Dallas Stars

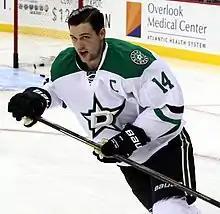
Leading the league in points, Stars' captain Jamie Benn pictured in October 2014. He won the Art Ross Trophy for the 2014–15 season. Benn was also named captain of the Stars prior to the 2013–14 season.

Nill made another big trade as general manager when he acquired Jason Spezza and Ludwig Karlsson from the Ottawa Senators in exchange for Alex Chiasson, Nick Paul, Alex Guptill and a second-round pick in the 2015 NHL entry draft. He also signed Senators player Ales Hemsky as a free agent on a three-year, $12 million contract on July 1, 2014. Despite these moves and a 92-point 41–31–10 campaign, the Stars finished with the second-lowest goaltender save percentage in the league during the 2014–15 season, which resulted in them failing to qualify for the 2015 playoffs due to their sixth-place finish in the Central Division and being seven points behind of the last playoff spot. The lone bright spot of the 2014–15 season was captain Jamie Benn winning the Art Ross Trophy. On April 11, 2015, Benn scored four points in the Stars' last regular season game to finish with 87 points on the season and win the Art Ross Trophy. His final point, a secondary assist with 8.5 seconds left in regulation in the game, allowed him to overtake New York Islanders centre and captain John Tavares for the award by one point.